Matthew Parker

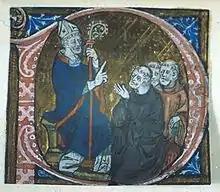
Information about figures such as the Saxon St Erkenwald would be wholly lost without the protection given to them by Matthew Parker

Parker was ordained as a deacon on 20 April 1527 and a priest two months later, on 15 June. In September he was elected a fellow of Corpus Christi. There is no evidence that he was ever involved in a public dispute at Cambridge, unlike his contemporaries. Bilney was accused of heresy in 1527 and then recanted, but was imprisoned for two years. He returned to Cambridge, regretting his recantation, and began to preach throughout Norfolk. In August 1531 he was condemned to be burnt at the stake as a relapsed heretic; Parker was present at his execution in Norwich on 19 August, and afterwards defended Bilney after accusations were made that he had recanted at the stake.